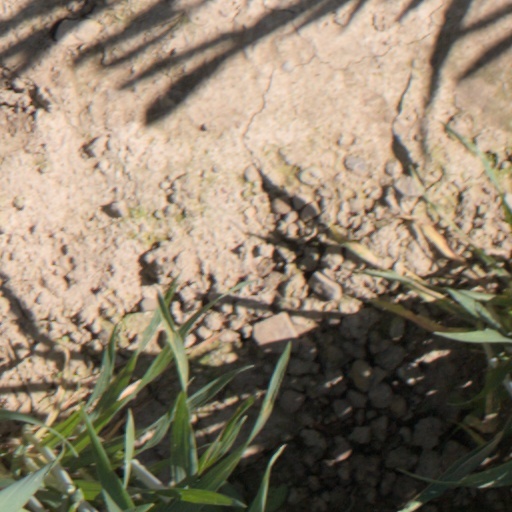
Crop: wheat